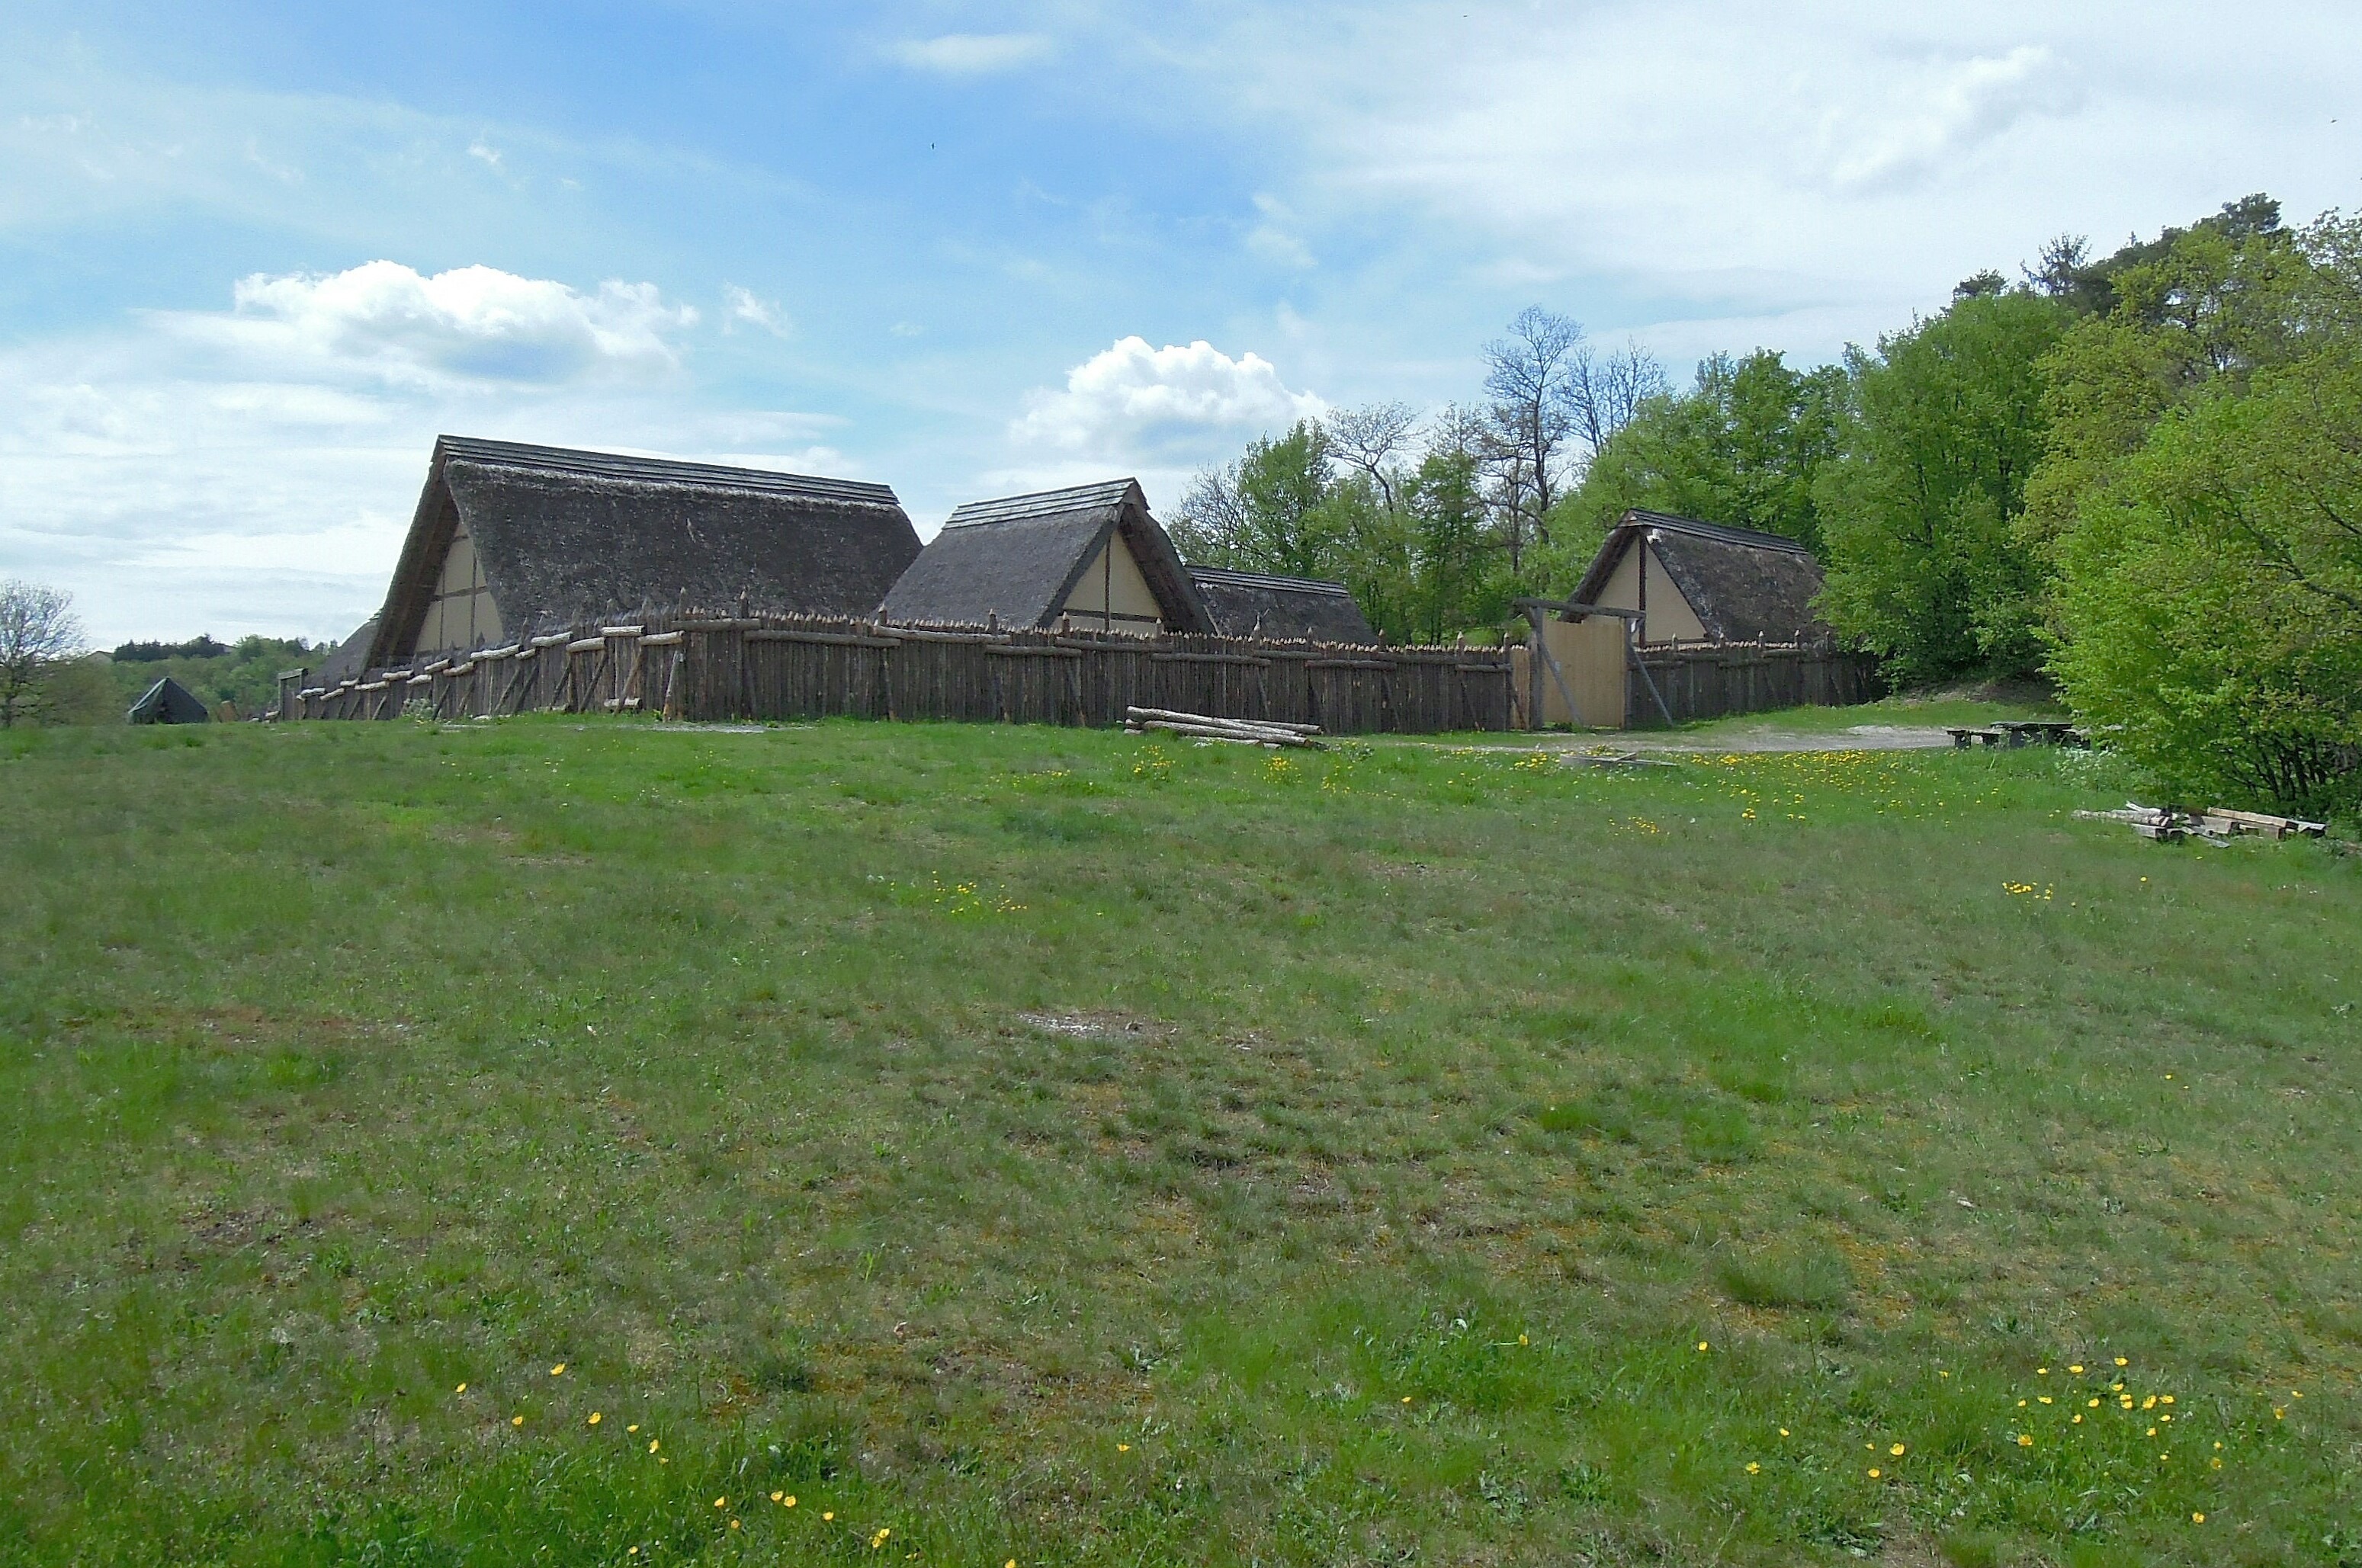
architecture, wood, farm, lawn, meadow, building, barn, home, cottage, pasture, property, settlement, places of interest, fortress, homes, estate, middle ages, mythology, rural area, celts, land lot, place of residence, the celts, celtic mythology, the architecture of the